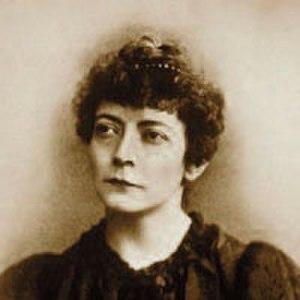
Kit Coleman, née le 20 février 1856 à Castleblankey près de Galway, en Irlande et morte en mai 1915 à Hamilton, est le nom de plume de l'auteure irlandaise et canadienne Kathleen Blake Coleman, née Catherine Ferguson. Coleman est la première femme accréditée correspondante de guerre, la première femme syndiquée dans le milieu journalistique canadien, et la première femme présidente du Club de presse des femmes canadiennes.